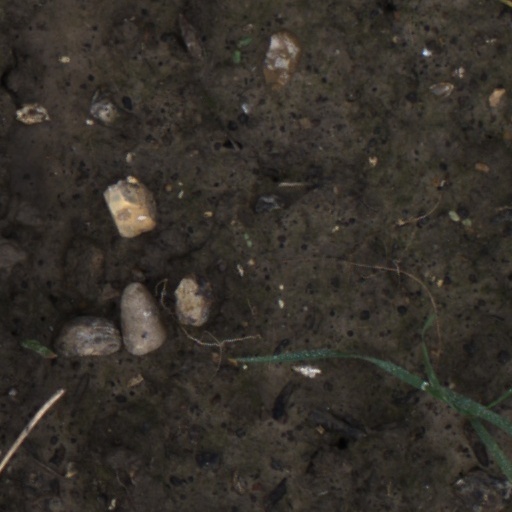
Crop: wheat